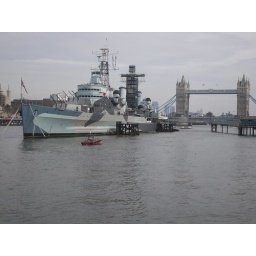
of coarse hms belfast on the thames and tower bridge in the background